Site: brandenburg
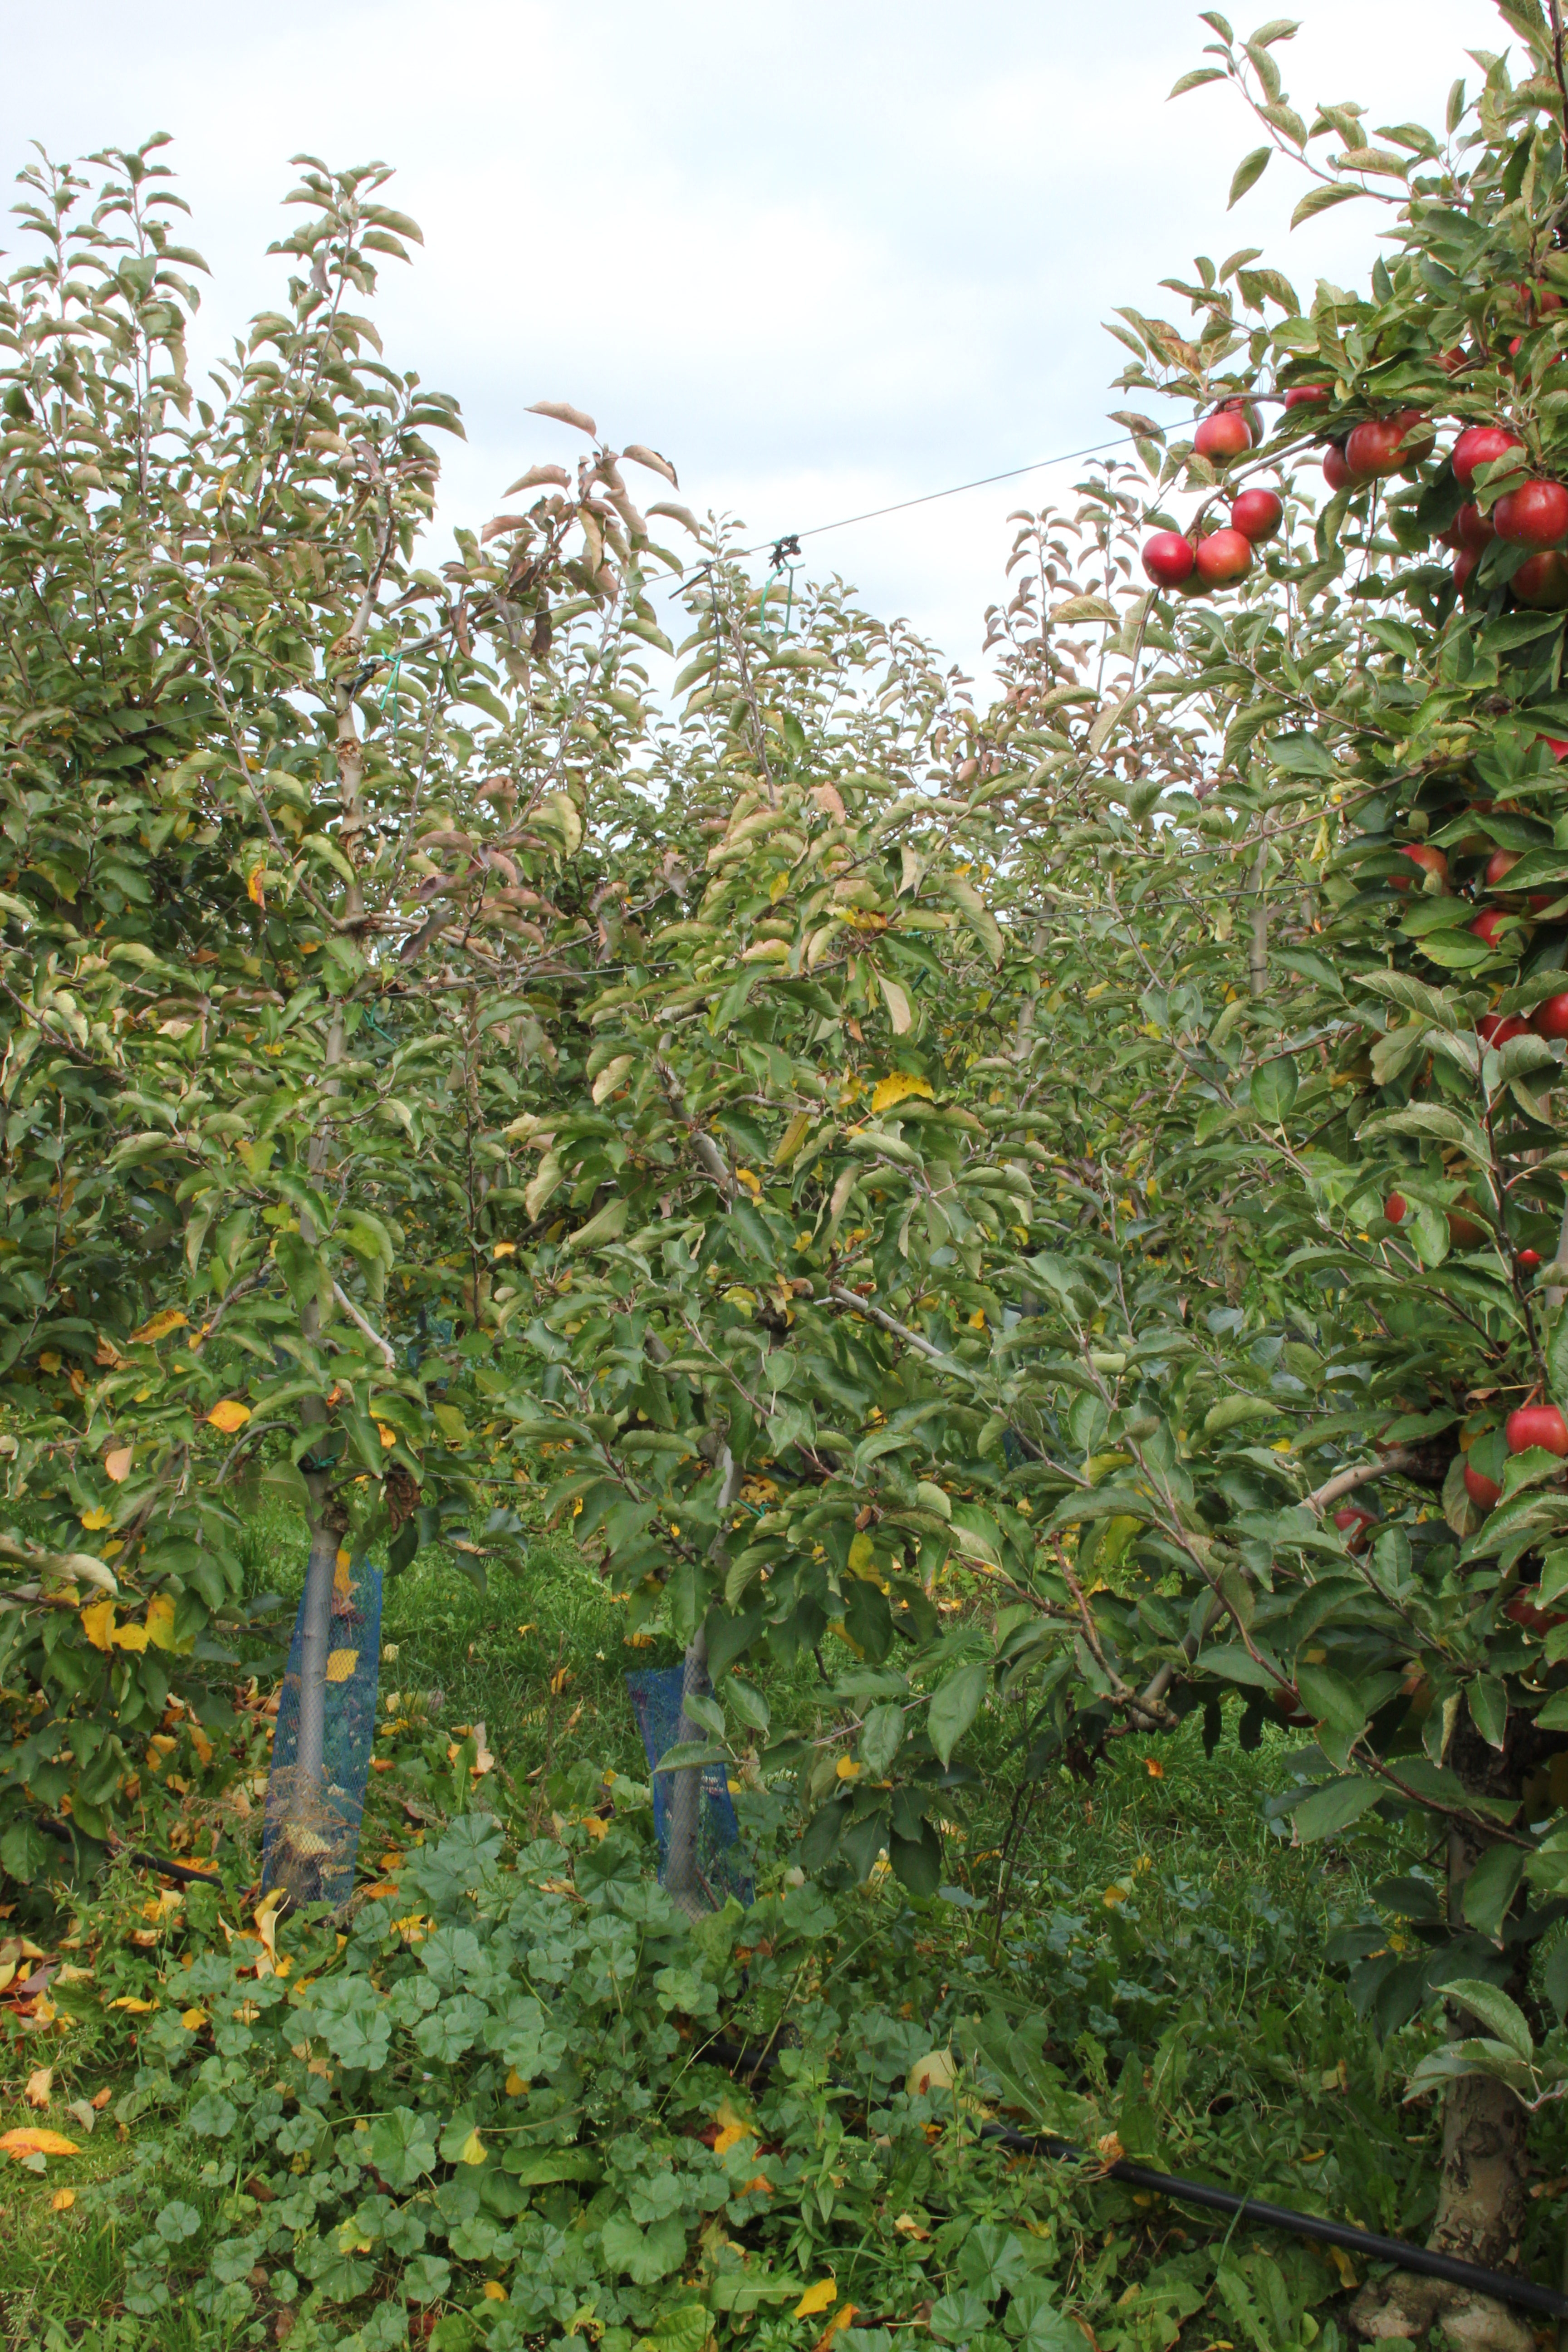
Growth stage (BBCH 91): Senescence, beginning of dormancy